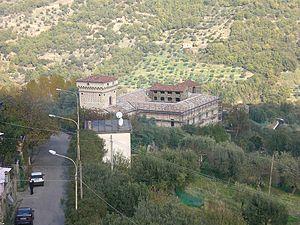
Sessa Cilento est une commune italienne de 1.257 habitants, de la province de Salerne dans la région Campanie en Italie.